Rimi Nishimoto

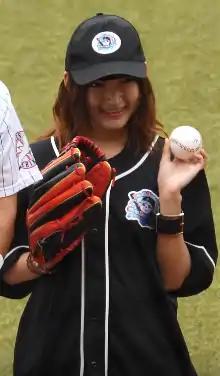
Nishimoto at a "BanG Dream!" promotion with Pacific League baseball in 2018

is a Japanese voice actress and musician. Affiliated with the HiBiKi talent agency, she plays the bass guitar for the band Poppin'Party of the "BanG Dream!" franchise, which includes portraying the character Rimi Ushigome.